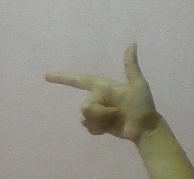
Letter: yaa